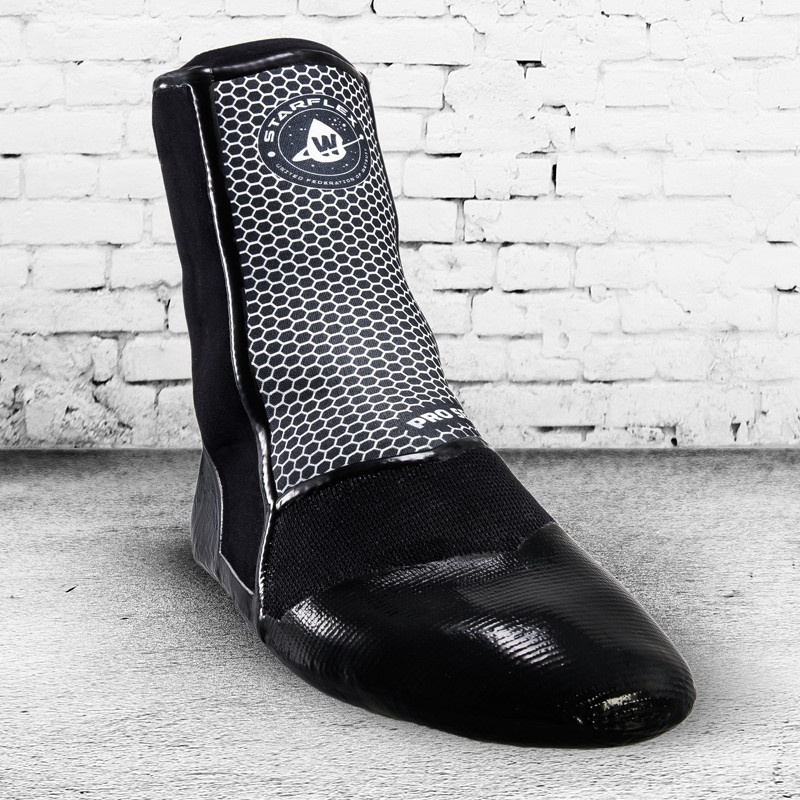
WETTY CHAUSSON SURF 3MM PRO-SERIE CARBONE
Brand: wetty
Vous allez oublier que vous portez des chaussons !!! Ce botillon de surf permet un maintient parfait du pieds grâce à notre nouvelle coupe SLIM FIT qui élimine les entrées d’eau. - Coupe SLIM FIT qui s’ajuste à chaque coup de pieds - Nouveau système ANTI-ENTREE D'EAU - Semelle en SUPRATEX enduite de LATEX naturel pour une sensation « pieds nus » - Nouveau néoprene LIMESTONE PLUSH en polaire en 3MM pour plus de chaleur. - Renfort LATEX coupe vent sur le dessus du pieds
Category: Sporting Goods > Outdoor Recreation > Boating & Water Sports > Surfing > Surfboards > Waveskis